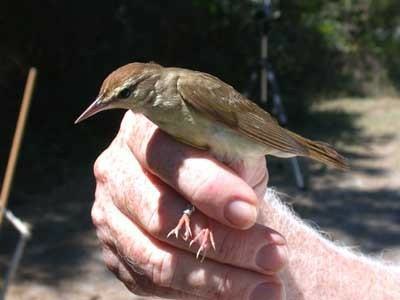
A photo of a swainson warbler